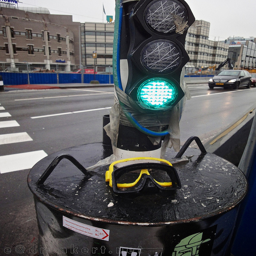
A traffic light with a pair of goggles is on green.
Goggles sitting at an intersection traffic light on a city street.
A pair of goggles is left on the top of a traffic signal base.
a broken street light with a pair of goggles
A street light with a pair of goggles sitting on it.